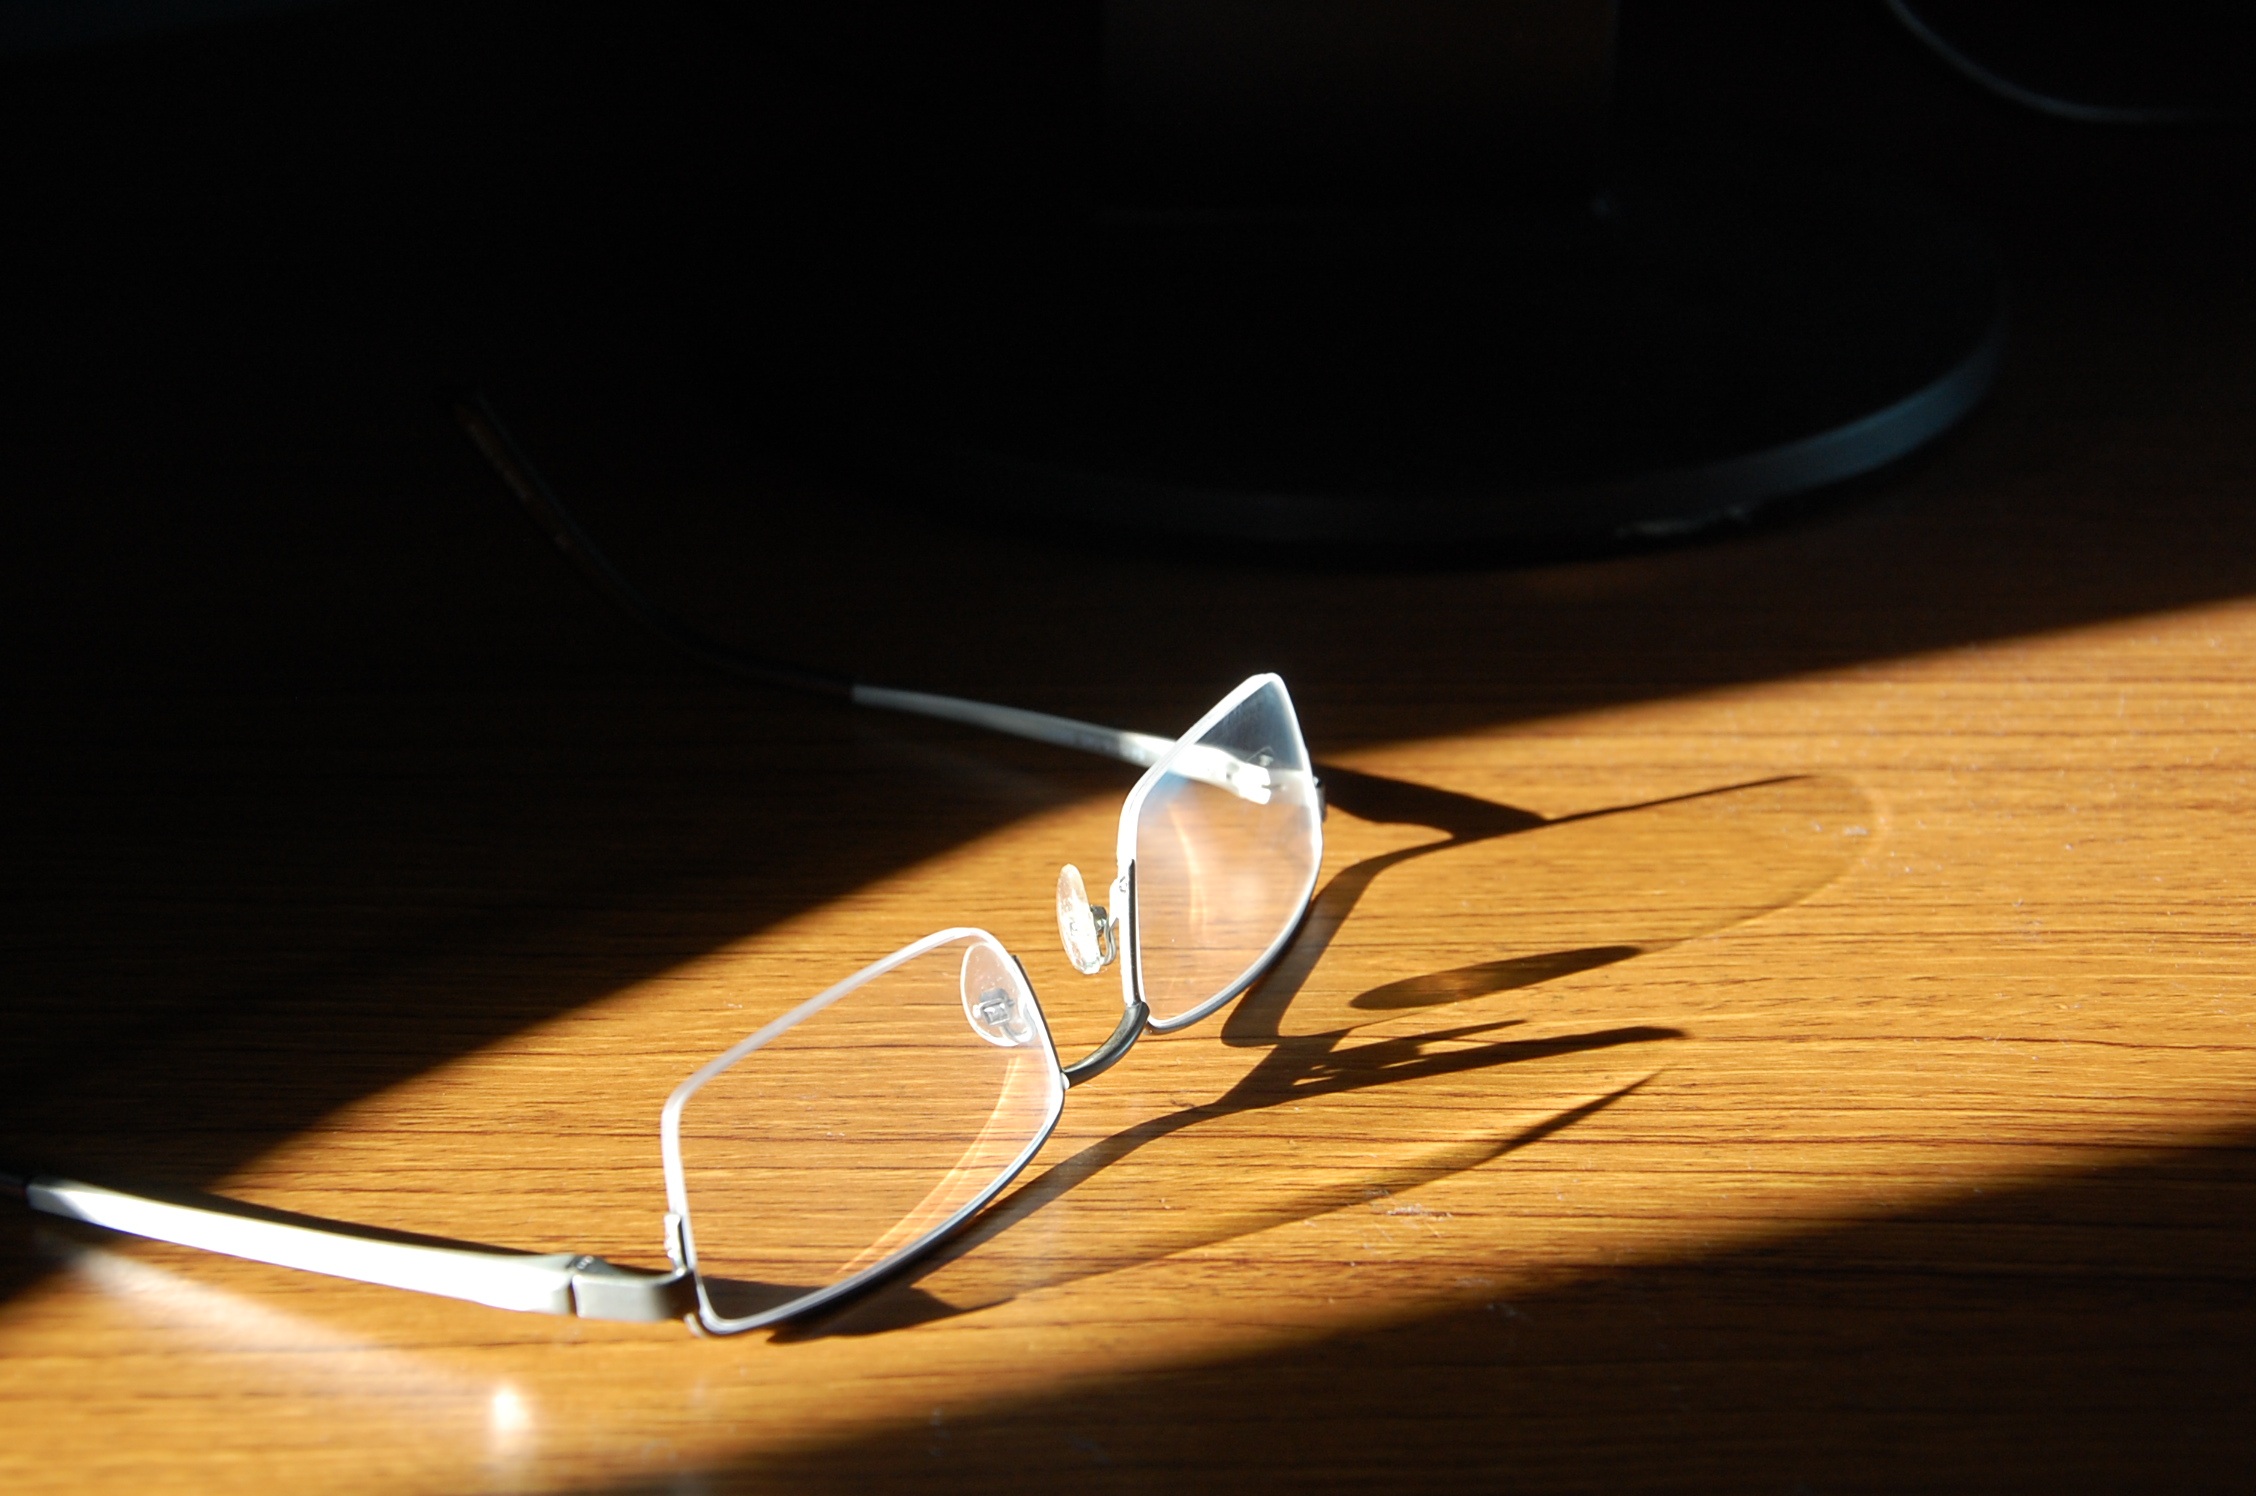
desk, hand, wing, light, white, sunlight, glass, reading, refraction, black, lighting, circle, close up, glasses, eyewear, shape, macro photography, vision care